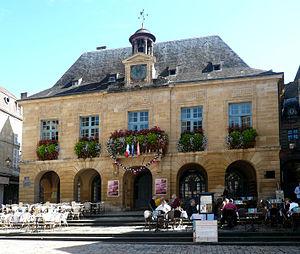
Mairie de Sarlat
Sarlat-la-Canéda, communément appelée Sarlat, est une commune du Sud-Ouest de la France. Sous-préfecture et bureau centralisateur de canton du département de la Dordogne, en région Nouvelle-Aquitaine, elle compte 9 127 habitants en 2017 et est au centre d'une aire urbaine de 19 651 habitants. Ses habitants sont appelés les Sarladais.